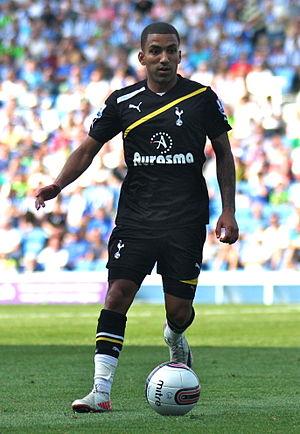
Aaron Lennon, né le 16 avril 1987 à Leeds, est un footballeur international anglais qui évolue au poste de milieu de terrain.